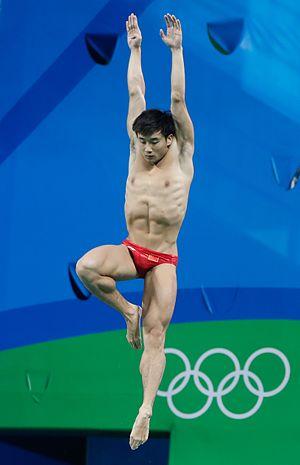
Cao Yuan est un plongeur chinois né le 7 février 1995 à Pékin. Il est champion olympique aux Jeux olympiques d'été de 2012 en haut-vol à 10 mètres synchronisé avec Zhang Yanquan. il est également champion olympique du plongeon à 3m aux jeux olympiques d'été de Rio 2016.